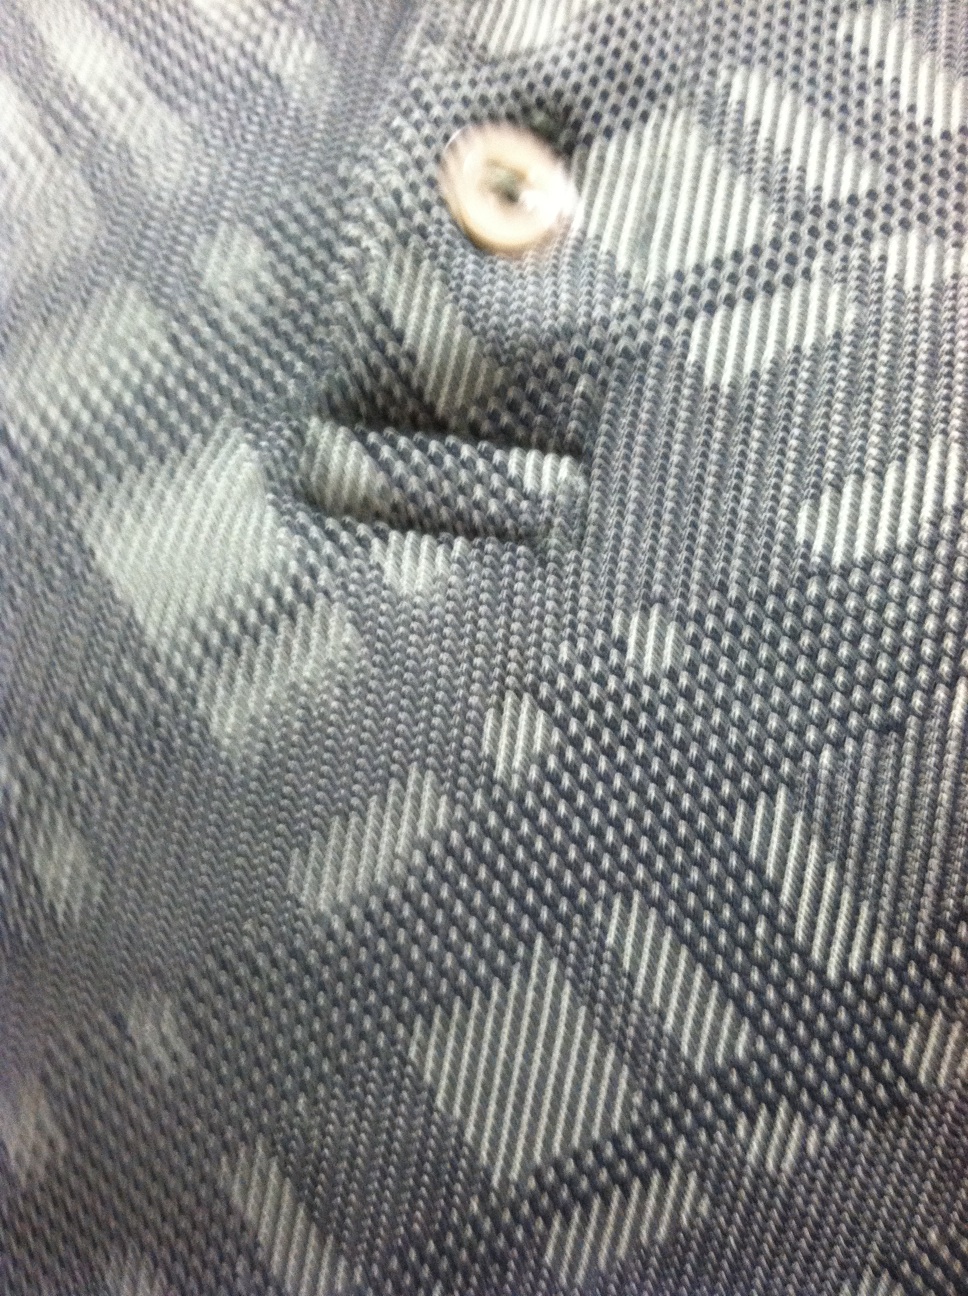Question: What color is this shirt?
Answer: grey